Chancery House

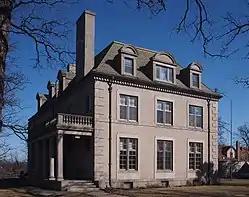
The Chancery House viewed from the west

The Chancery House in St. Cloud, Minnesota, United States, is the current chancery for the Roman Catholic Diocese of St. Cloud and the former residence for the Bishop of St. Cloud. It was built in 1916 for Bishop Joseph Francis Busch. The Chancery House was an early work of Louis Pinault, St. Cloud's most prominent early-20th-century architect. He employed Renaissance Revival style, with a mansard roof that gives the house a strong French character. The building was listed on the National Register of Historic Places as the Bishop's House/Chancery Office in 1982 for its local significance in the theme of architecture. It was nominated for being one of Pinault's best designs and a prominent member of St. Cloud's housing stock.